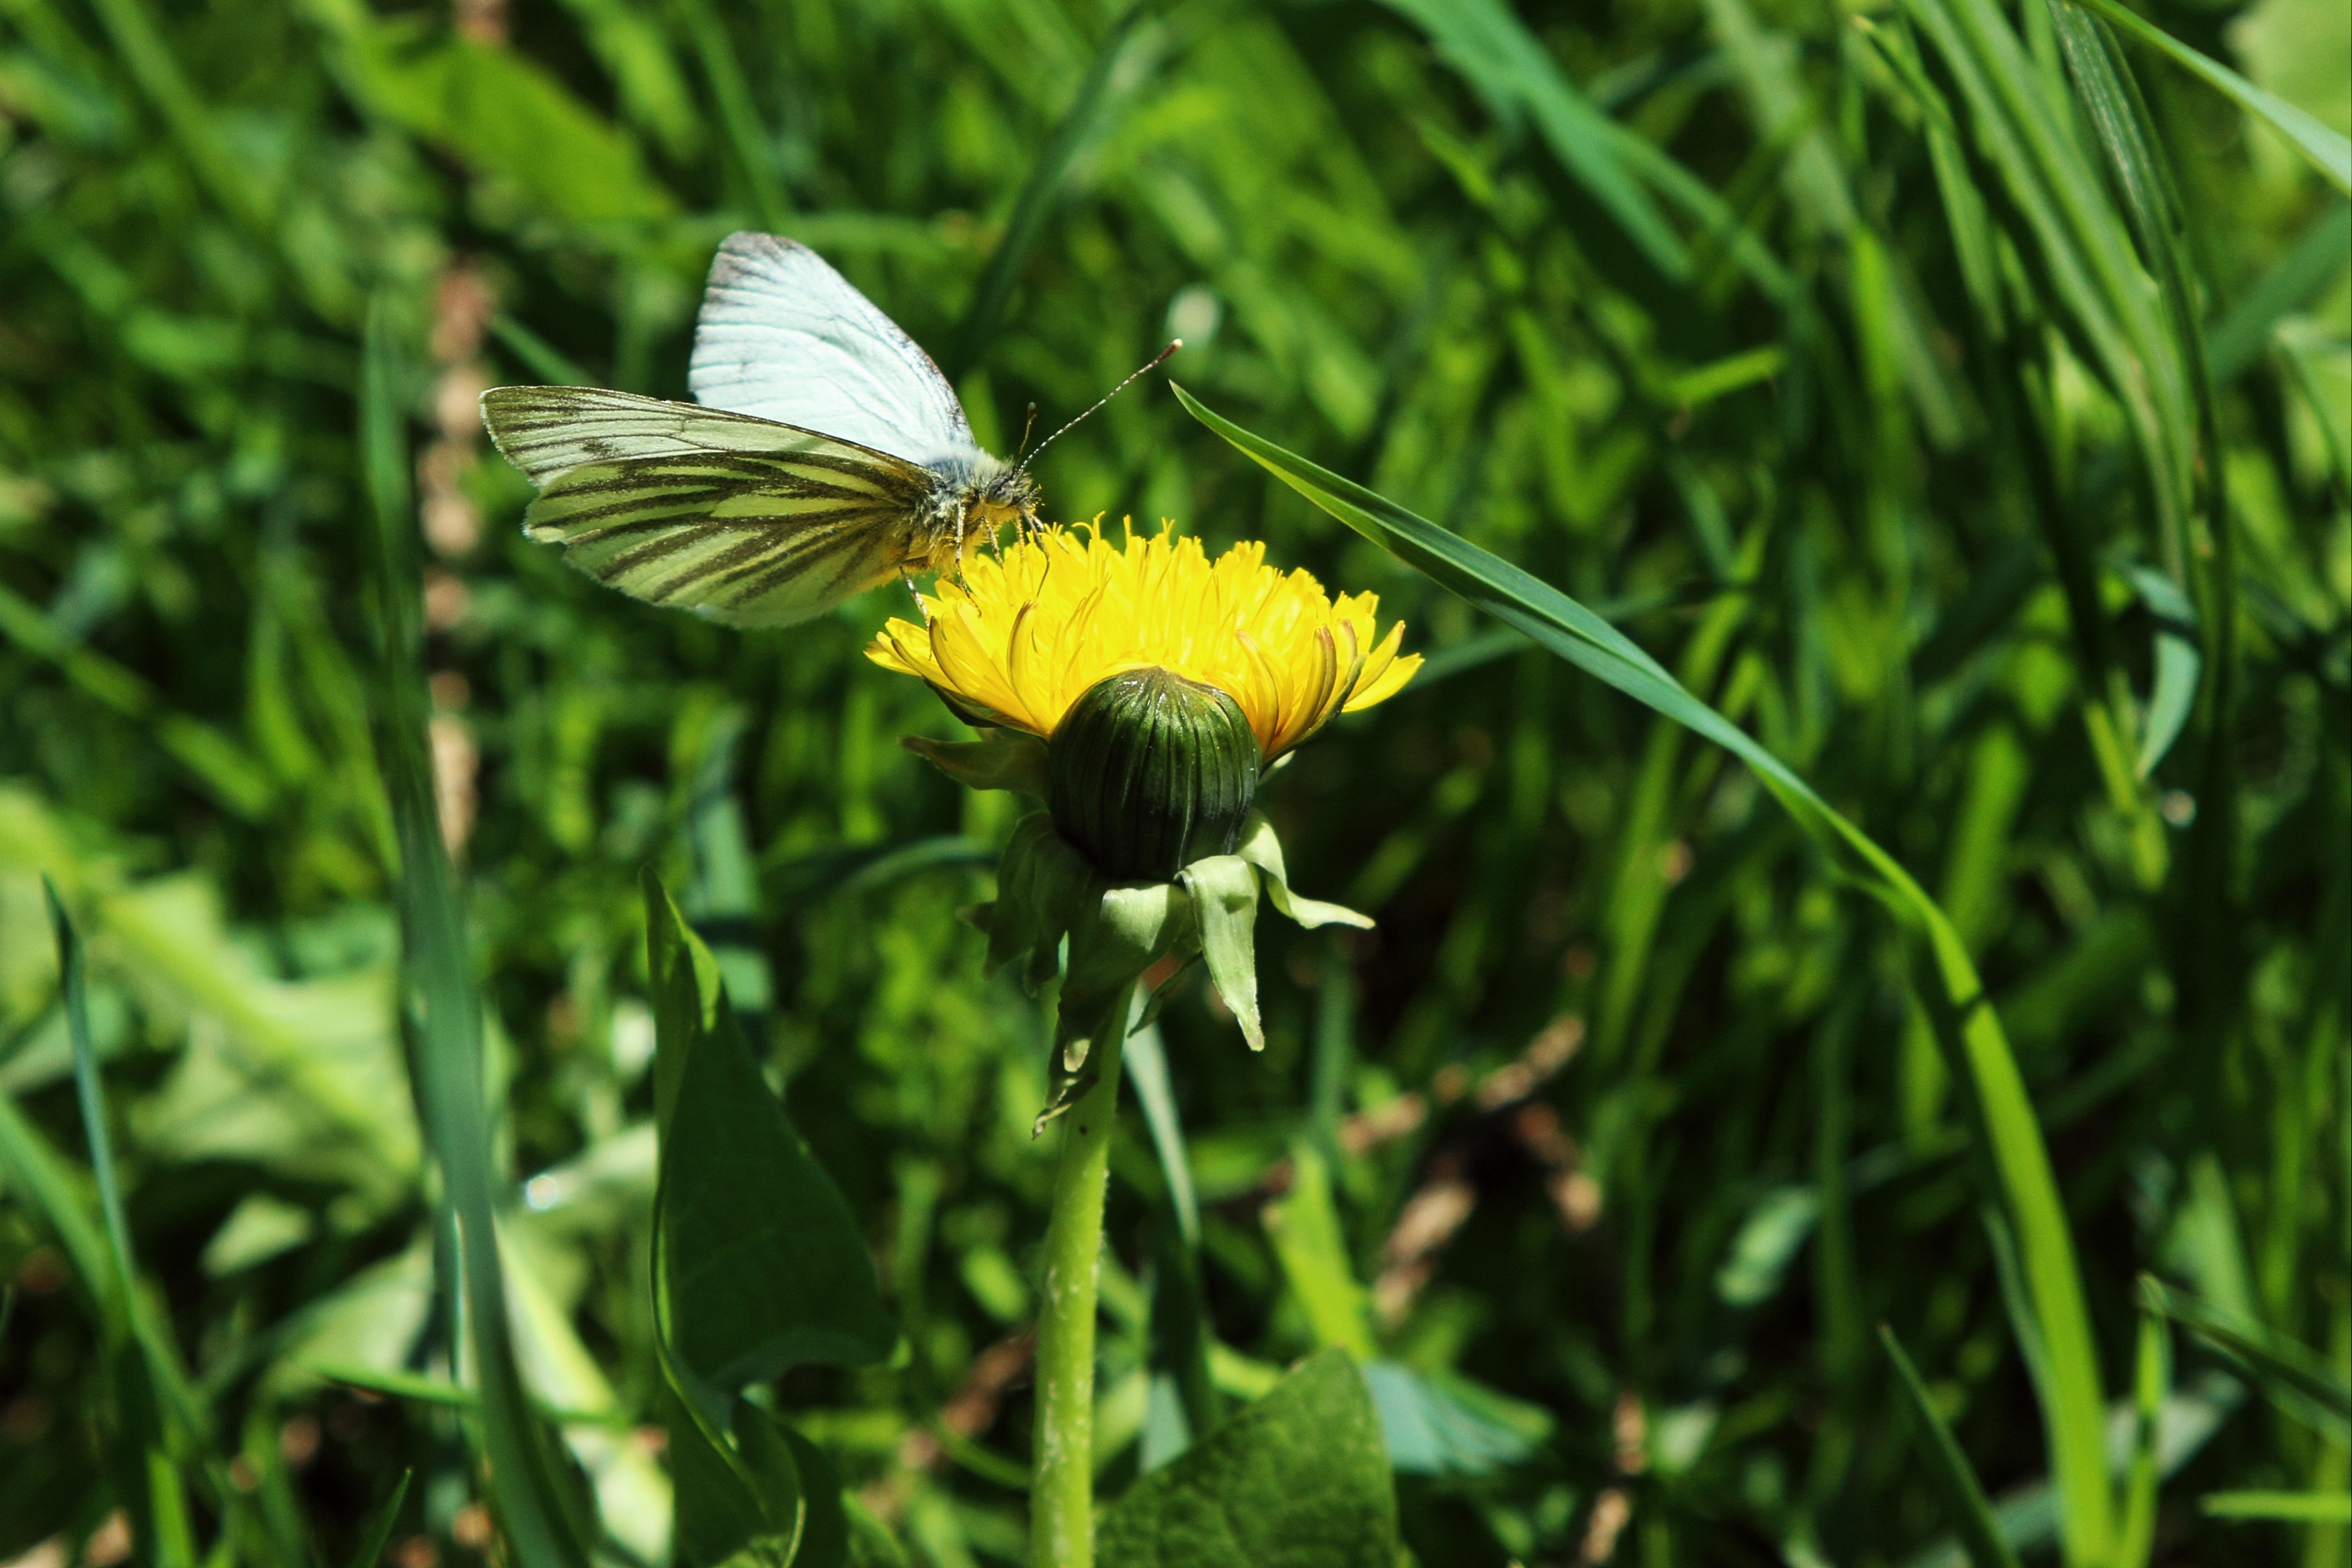
nature, grass, plant, white, lawn, meadow, dandelion, prairie, flower, wildlife, spring, green, insect, botany, butterfly, yellow, flora, fauna, invertebrate, wildflower, nectar, pieridae, macro photography, grass family, moths and butterflies, lycaenid